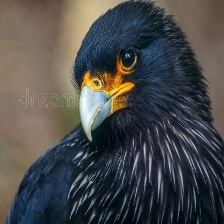
Species: STRIATED CARACARA
Scientific name: PHALCOBOENUS AUSTRALIS